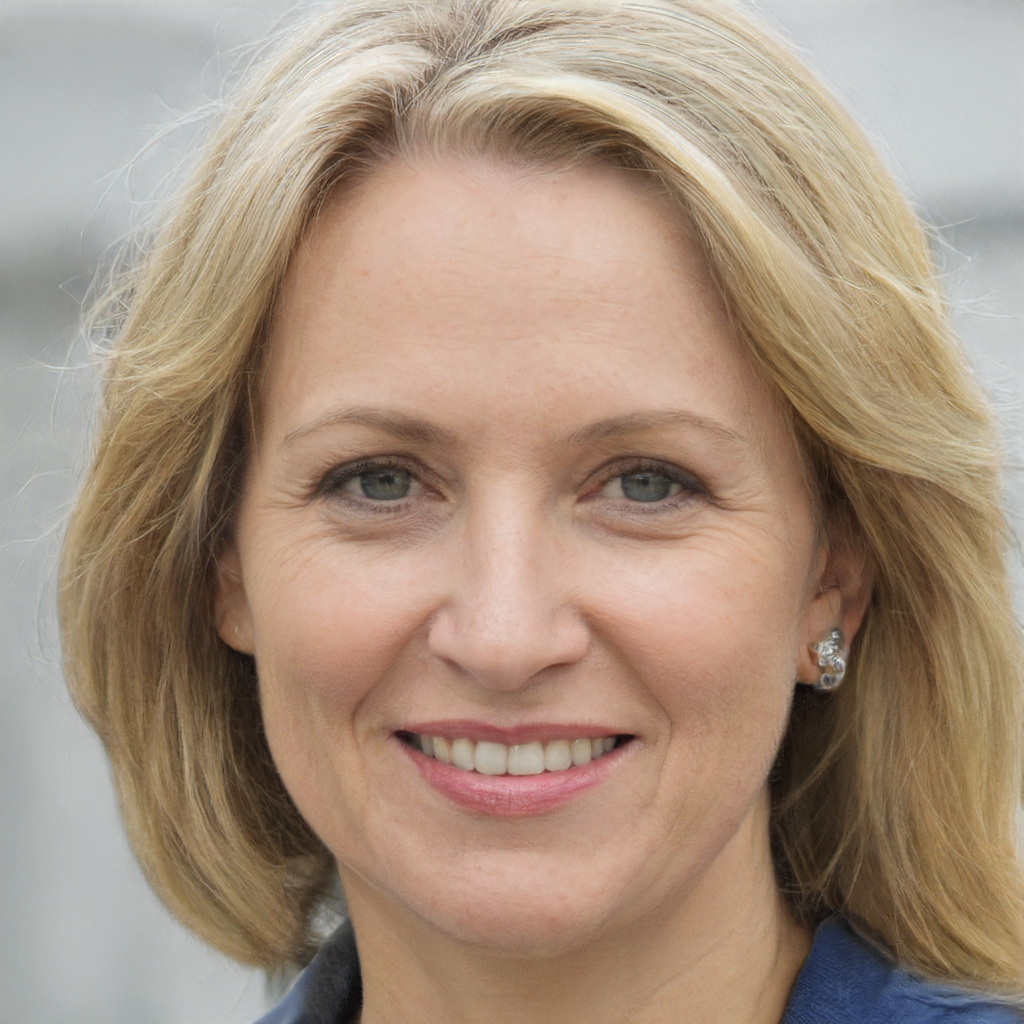
Gender: Female